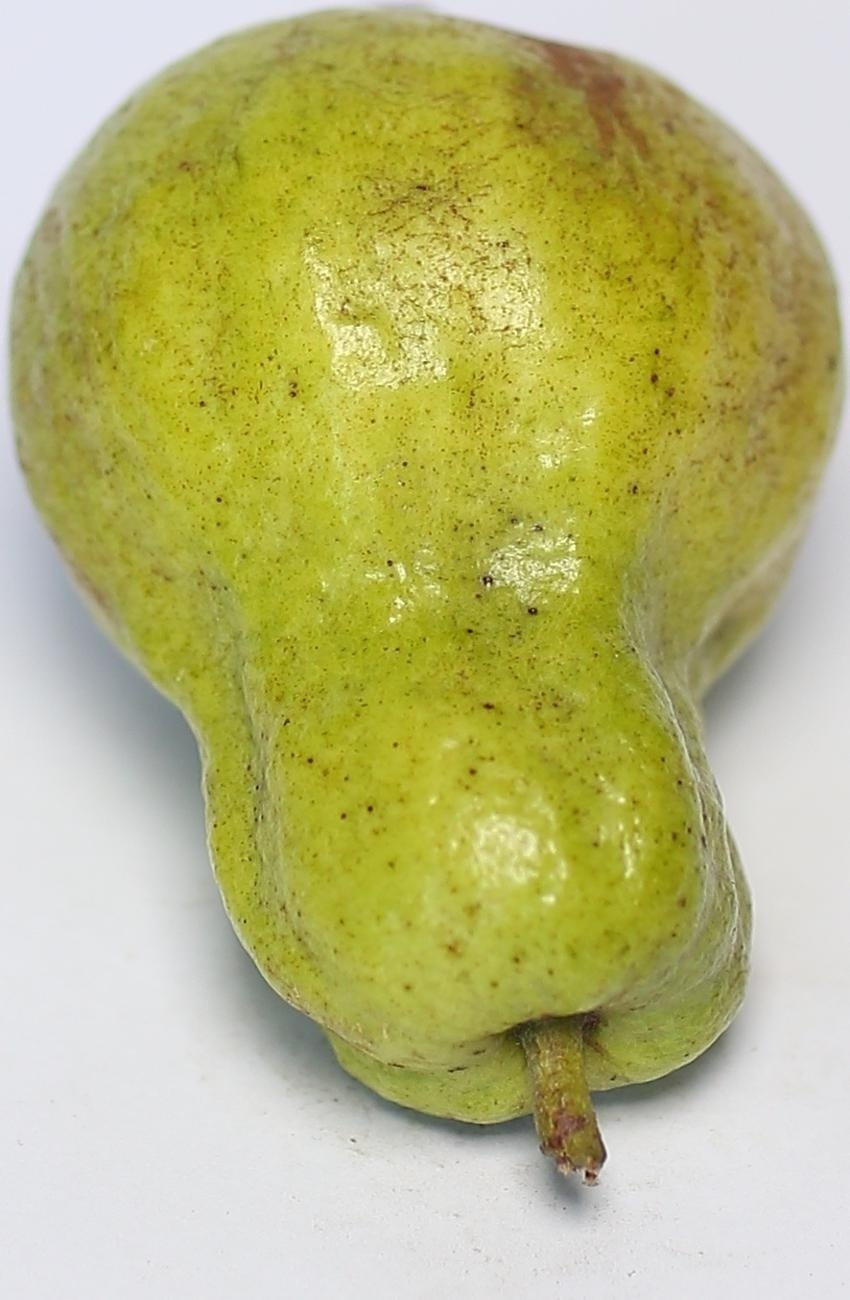
Maturity: mature-green
Variety: local-sindhi